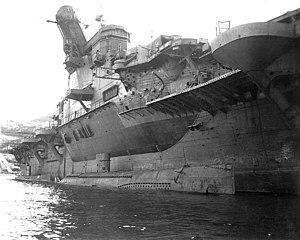
Jun'yō est un porte-avions de classe Hiyō appartenant à la marine impériale japonaise.